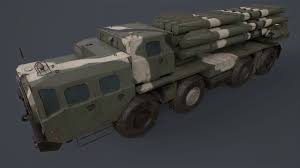
Label: Self Propelled Artillery